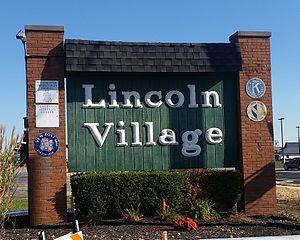
Lincoln Village est une census-designated place située dans le comté de Franklin, dans l’État de l’Ohio, aux États-Unis. Sa population s’élevait à 9 032 habitants lors du recensement de 2010, contre 9 482 habitants en 2000.